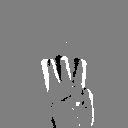
ASL letter: w